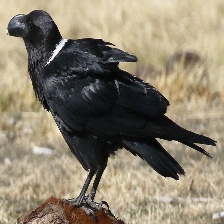
Species: WHITE NECKED RAVEN
Scientific name: CORVUS ALBICOLLIS